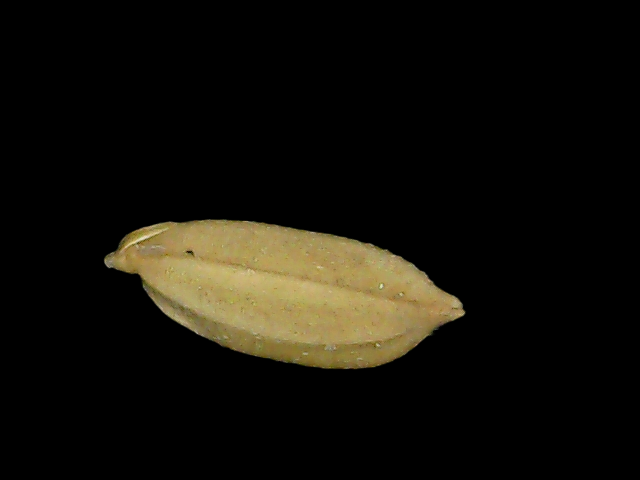
Rice variety: Bd52